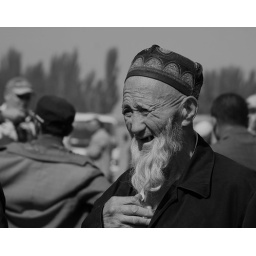
This is a wonderful old man that we spotted at the Sunday market in Kashgar, Xinjiang, China.